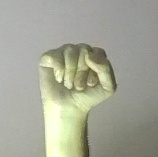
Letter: saad